Billy Midwinter

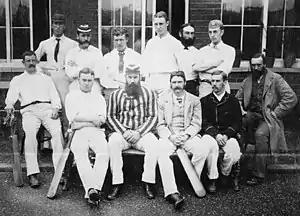
Gloucestershire County Cricket Club in 1880 shortly before Fred Grace's untimely death. W G Grace is seated front left centre. Fred Grace (hooped cap) is third left in rear group. Billy Midwinter (directly behind WG) is fourth left in rear. E M Grace (bearded) is sixth left in rear.

Midwinter made his Test debut in the first ever Test match in 1877, playing for Australia, where he had emigrated aged nine, against the country of his birth. He took five wickets in the first innings against England in Melbourne.